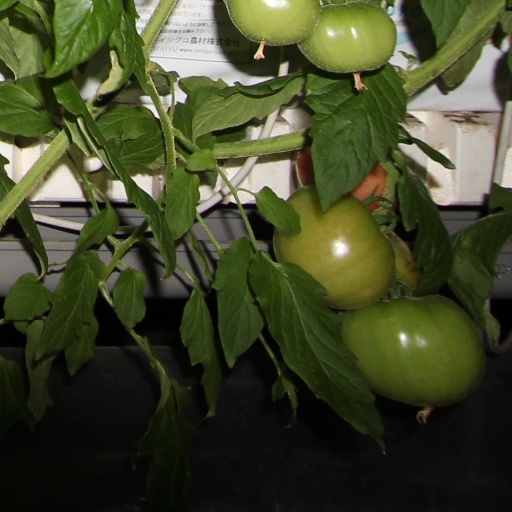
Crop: tomato